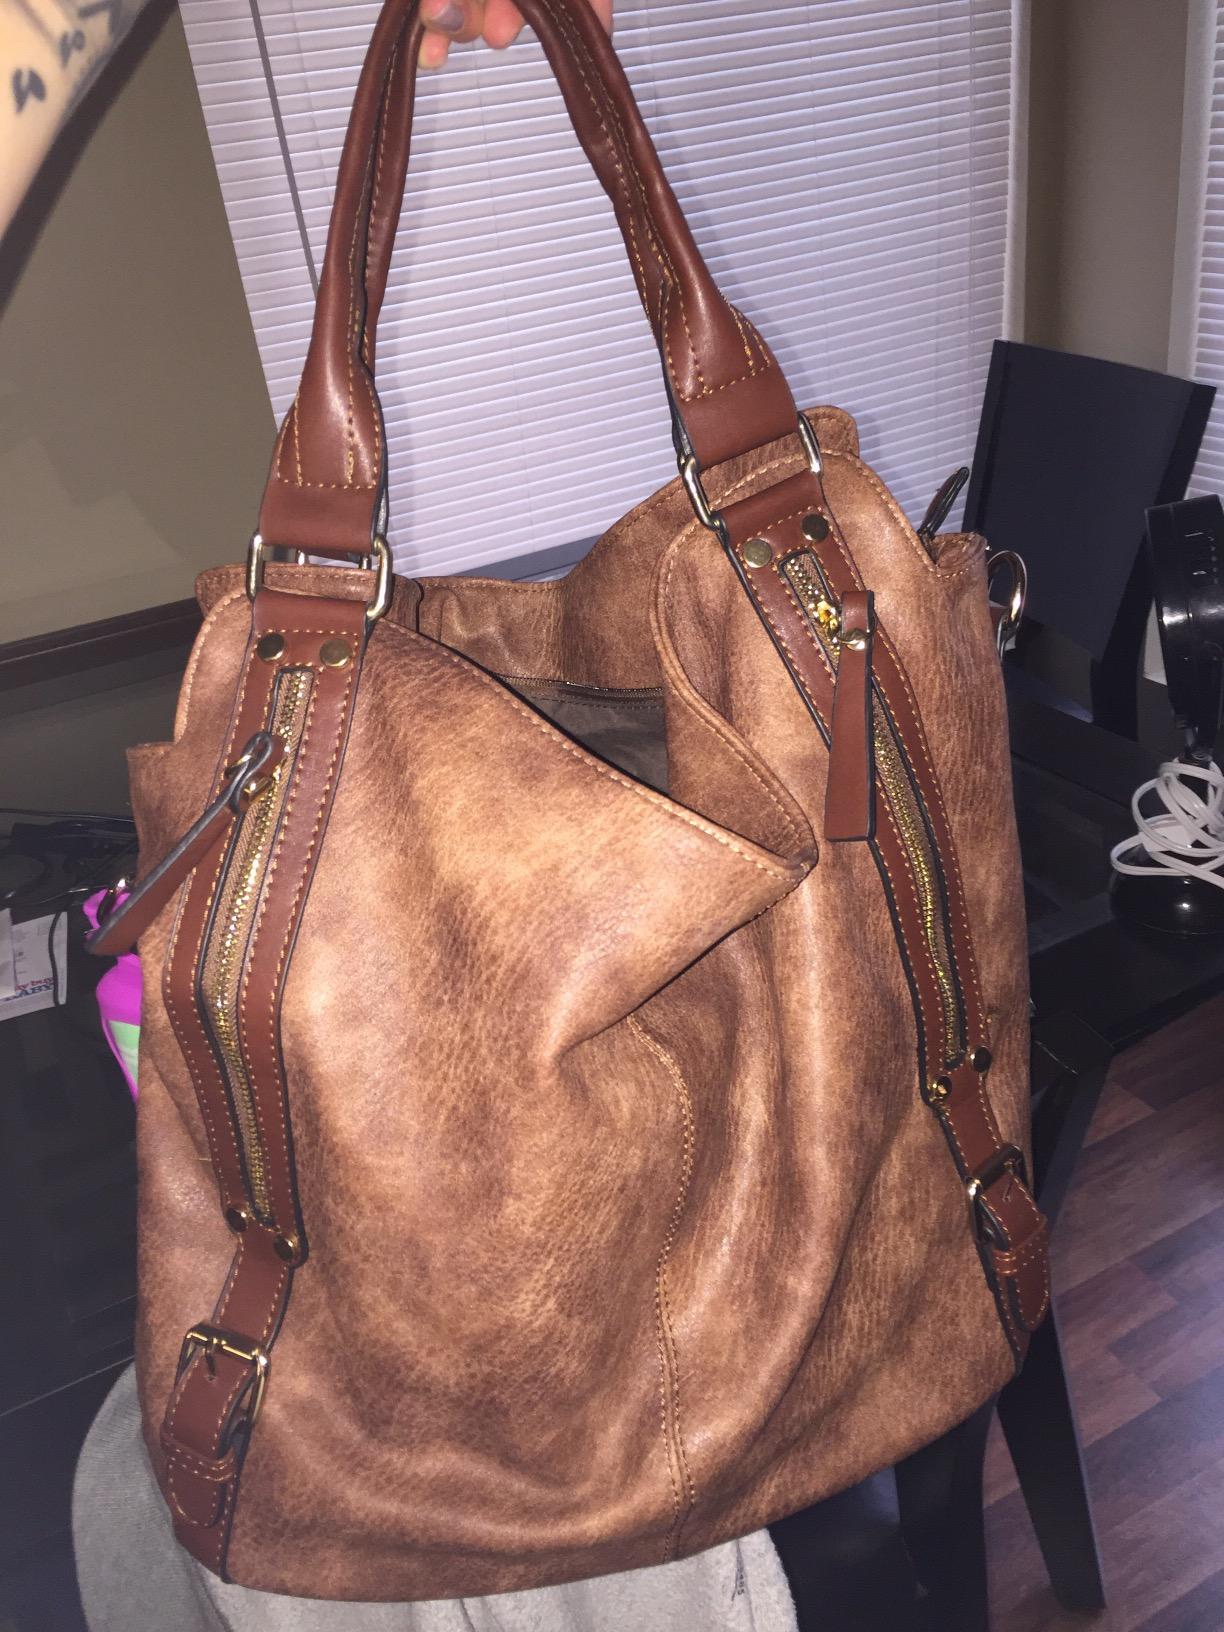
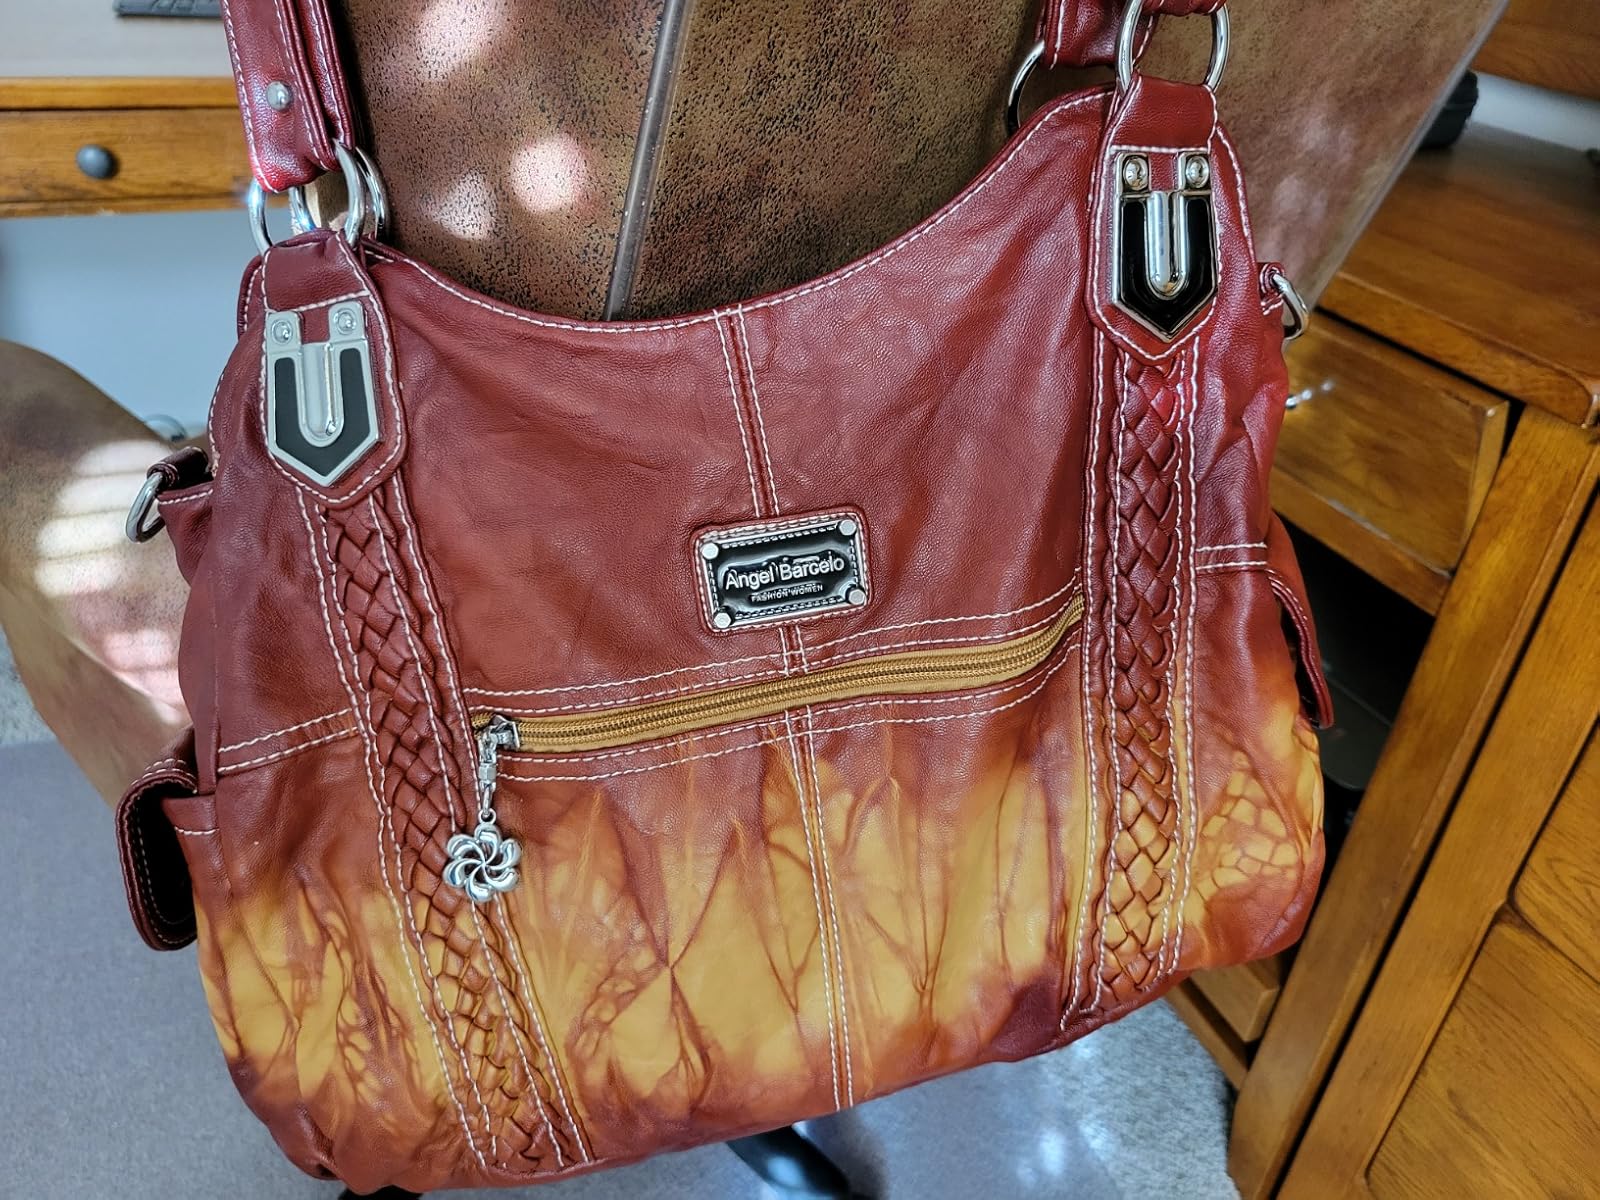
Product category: accessories_handbag
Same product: no